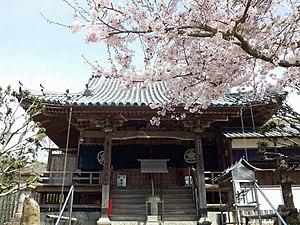
Dainichi-ji est un temple de l'école Kōya-san du bouddhisme Shingon. Il est situé à Itano, dans la préfecture de Tokushima au Japon.